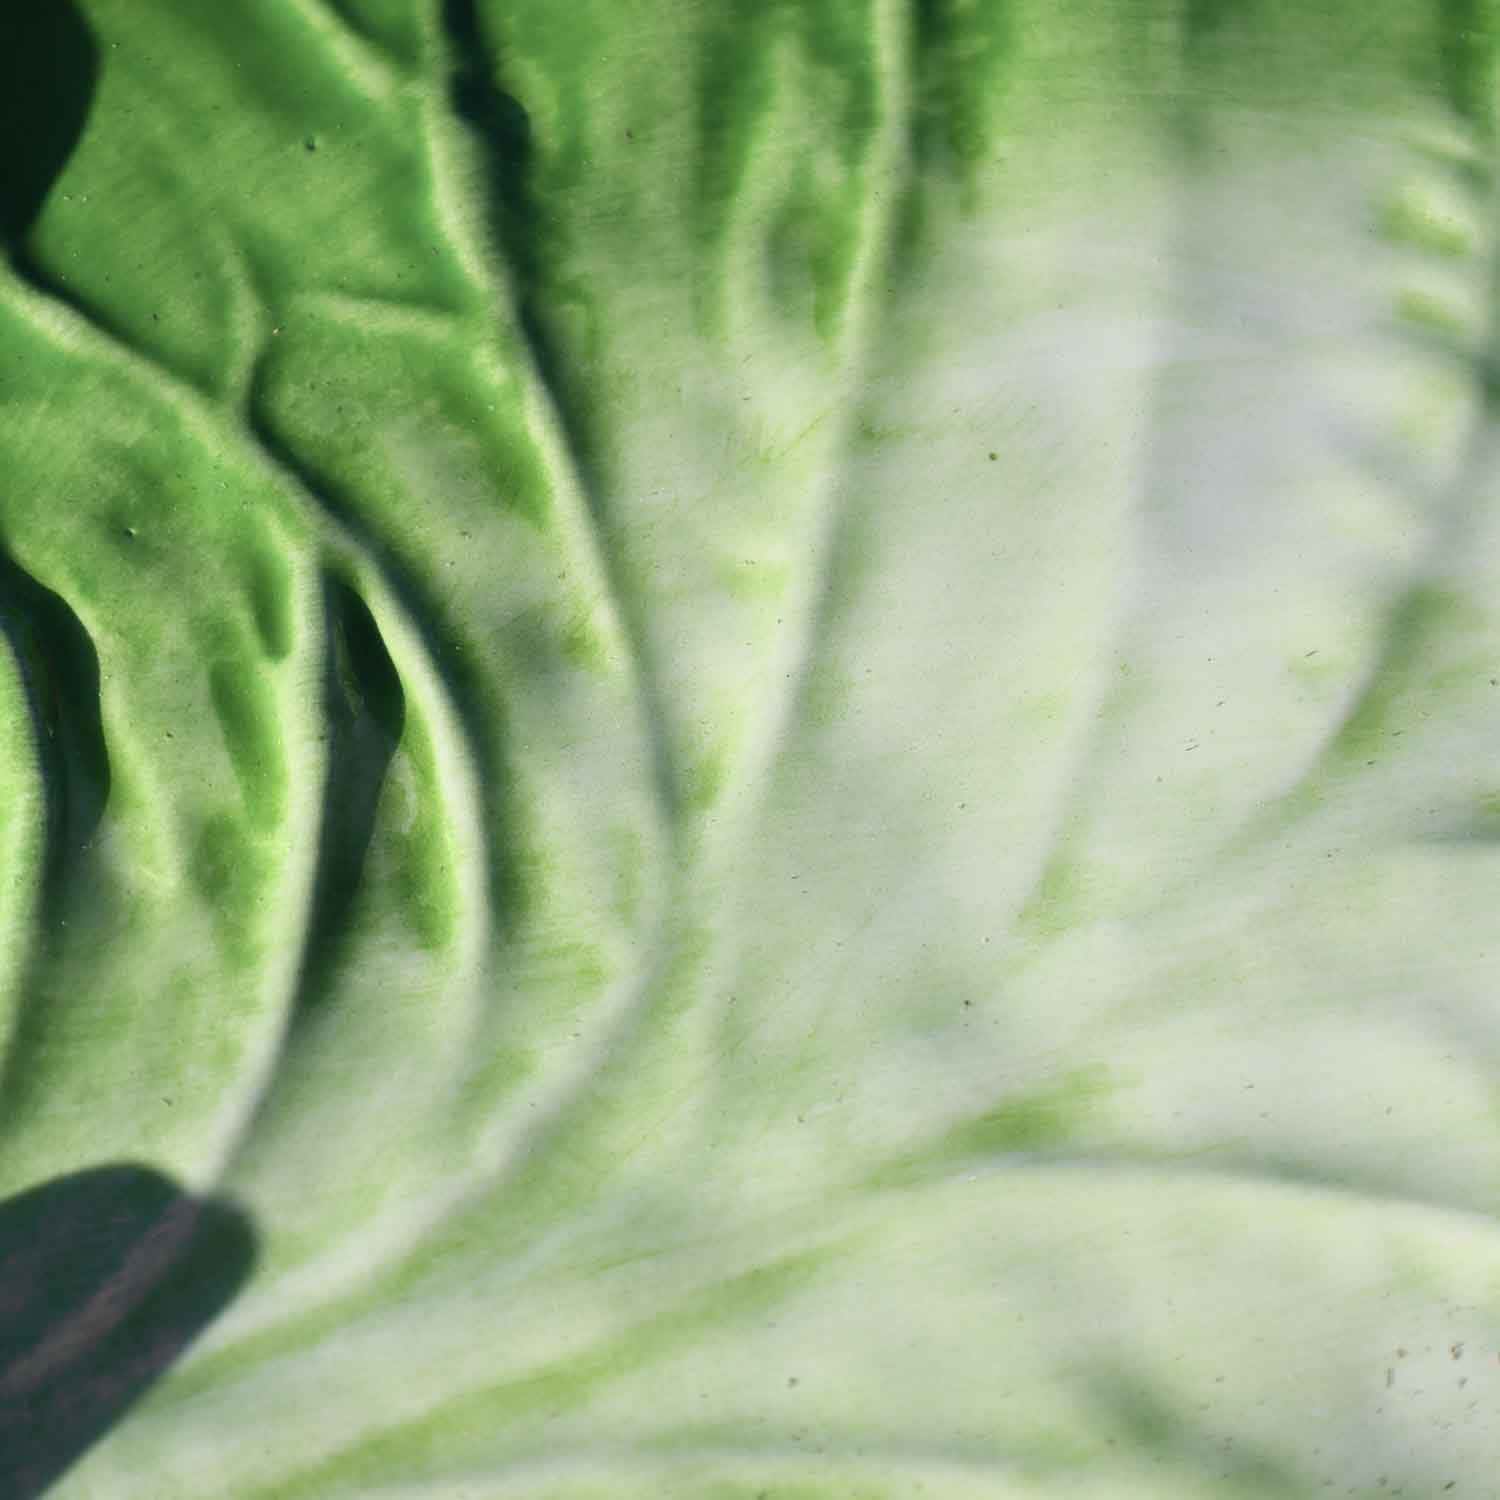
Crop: unknown
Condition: cabbage